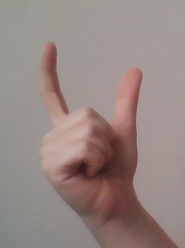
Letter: nun